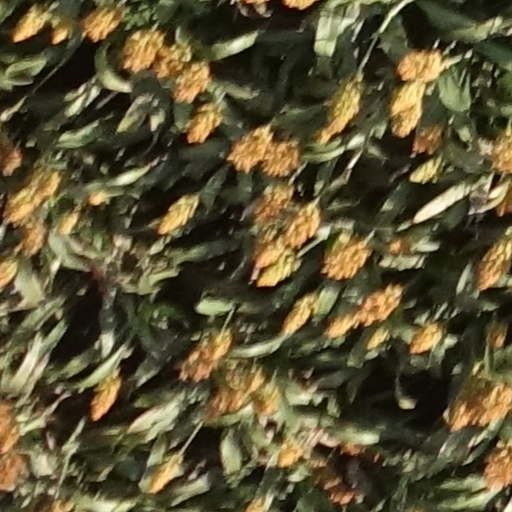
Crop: sorghum